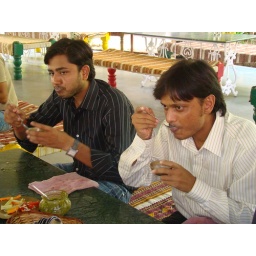
Lalit - Development Team in Black Shirt. Dharmendra - QA Team in white shirt